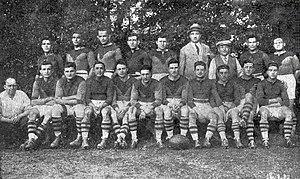
L'Union Sportive Quillanaise, vice-championne de France de rugby 1927-1928.
L'Union sportive Quillan Limoux Haute vallée de l'Aude est un club de rugby à XV français situé à Quillan et Limoux. Le club est champion de France en 1929 et vice-champion en 1928 et 1930. C'est l'un des seuls clubs français avec l'US Carmaux à avoir remporté le titre national en Première, Deuxième et Troisième division.